Ralph Austin Bard

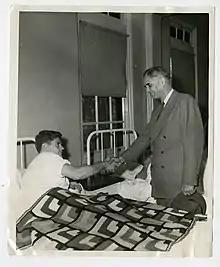
Ralph Austin Bard visiting a wounded U.S. Marine in San Diego in 1944

In 1945, Bard became one of eight members of the Interim Committee appointed to advise President Harry S. Truman on the use of the atomic bomb. Although Bard joined in the committee's unanimous recommendation that the bomb should be used in combat as soon as possible and without warning, he developed second thoughts. In a memorandum dated June 27, 1945, to Secretary of War Henry L. Stimson, Bard argued that Japan should receive two or three days' "preliminary warning" before the bomb was used. "The position of the United States as a great humanitarian nation and the fair play attitude of our people generally is responsible in the main for this feeling," Bard wrote, adding that he felt "that the Japanese government may be searching for some opportunity which they could use as a medium of surrender." The memorandum also suggested that Japan be informed of "Russia's position," i.e., the likely entry of the Soviet Union into the war, and that "assurances" be given "with regard to the Emperor of Japan and the treatment of the Japanese nation following unconditional surrender." However, the extensive incendiary raids on Japanese cities under General Curtis LeMay that killed at least 350,000 civilians desensitized U.S. authorities, and the Japanese government did not respond to the Potsdam Declaration in late July 1945 outlining the conditions for unconditional surrender.